Francisco Lufinha

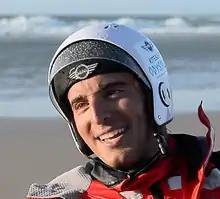
Francisco Lufinha in Peniche after a 3 hour kitesurf ride around Berlengas

Francisco Lufinha (born 9 August 1983, in Lisbon, Portugal), achieved several world records, namely the Fastest Atlantic Kiteboat Crossing (solo) in 2021 and the Longest Journey Kitesurfing (without stops) in 2015. He is a completely passioned by nautical sportsman. Taken aboard a boat by his parents only 15 days after he was born, he was never able nor wanted to let go of the sea again.